Aloinopsis

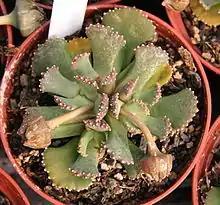
"Aloinopsis malherbei"

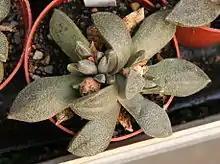
"Aloinopsis rubrolineata "

The species of "Aloinopsis" are indigenous to an arid area stretching across the border between the Western, Eastern and Northern Cape provinces of South Africa. Most species occur in an arid winter-rainfall area. An outlying species occurs in the far north eastern corner of the Northern Cape.